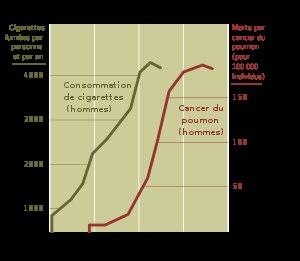
Les effets du tabac sur la santé recensent les conséquences du tabagisme sur la santé. Des recherches épidémiologiques mènent à la conclusion que la consommation de tabac est la première cause de décès évitable dans le monde. Sa consommation conduit souvent à des maladies du cœur et des poumons, et être fumeur représente un risque majeur pour les attaques cardiaques, AVC, bronchopneumopathie chronique obstructive, emphysème, et le cancer, en particulier cancer du poumon, cancer laryngé, cancer de la vessie. Cela cause aussi des maladies vasculaires périphériques et de l'hypertension en fonction de la durée d'exposition et du dosage de tabac, et on peut remarquer que la prévalence de ces maladies augmente avec la jeunesse des patients au début de leur exposition et l'importance du taux de goudron. Les cigarettes vendues dans les pays en développement contiennent souvent un pourcentage de goudrons plus élevé et sont moins susceptibles de comporter un filtre, accentuant donc la prévalence probable des maladies liées au tabac dans ces régions.
Une cigarette est un cylindre de papier, long de quelques centimètres, rempli d'un matériau combustible, le plus souvent des feuilles de tabac hachées et traitées, ainsi que des additifs. Elle peut être roulée à la main ou fabriquée en série de manière industrielle, et peut éventuellement comporter un filtre à une de ses extrémités.